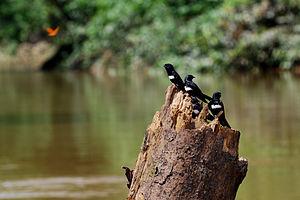
Le parc national Yasuni est une zone de 10 227 km² située en Amazonie équatorienne dans les provinces d'Orellana et de Pastaza, dans le Nord-Est de l'Équateur, à 250 kilomètres de Quito, entre le Rio Napo et Rio Curaray, dans une des 19 zones mondiales de mégadiversité. C'est une des 44 zones protégées du pays qui a mis en réserve 20 % de son territoire, soit environ 5 millions d'hectares où la déforestation concerne autour de 187 000 ha/an. Le parc est situé à faible altitude.